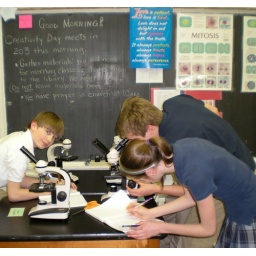
Mitosis in plant and animal cells